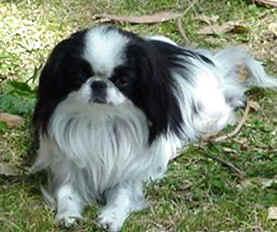
Japanese_spaniel